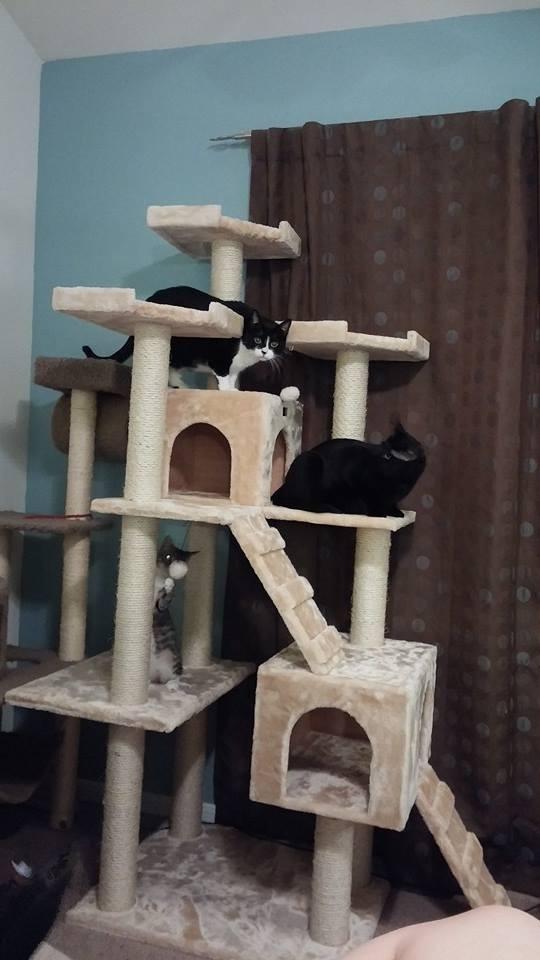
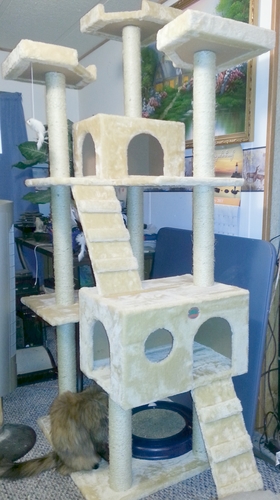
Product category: items_cat tree
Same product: no